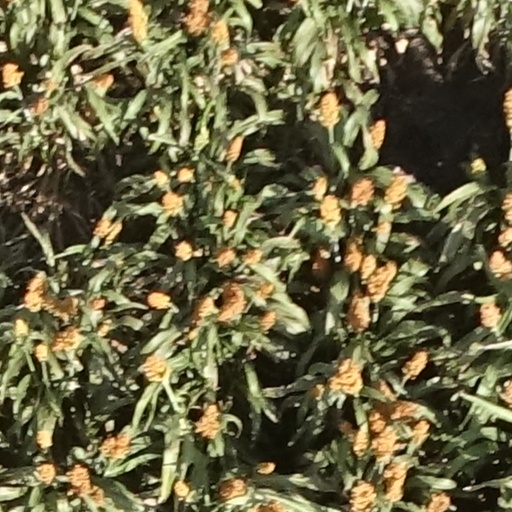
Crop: sorghum